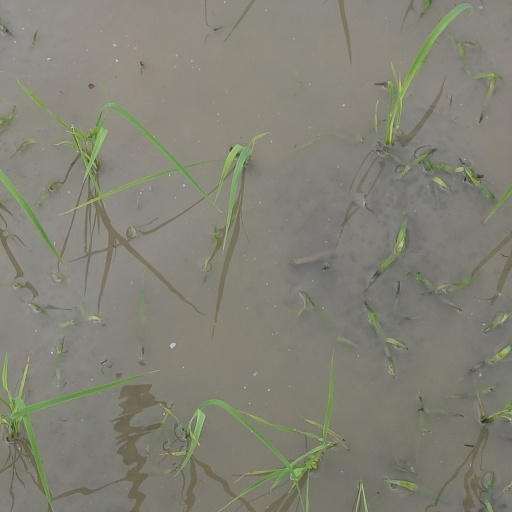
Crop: rice